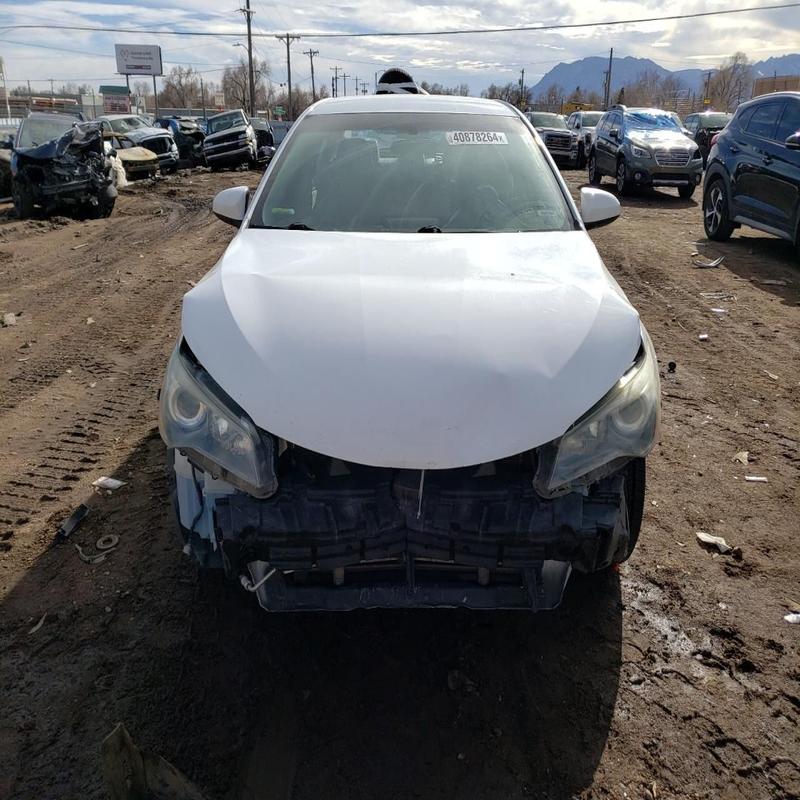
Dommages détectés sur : plaque d'immatriculation avant, pare-choc avant, capot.
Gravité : majeur